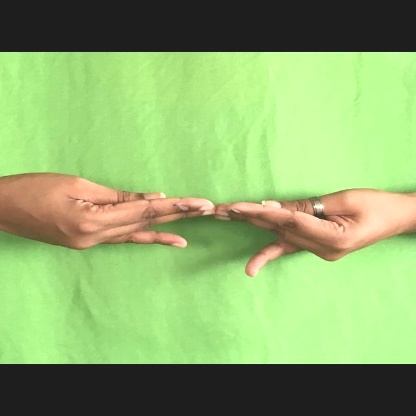
Mudra: Khatva